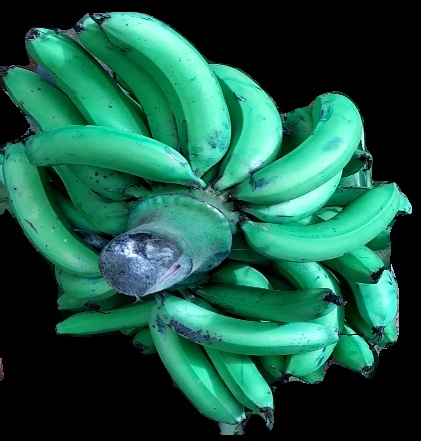
Variety: pachbale
Grade: grade3